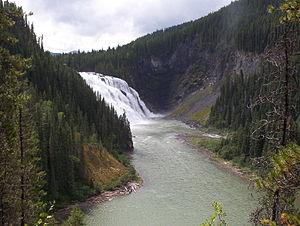
Les forêts montagneuses du centre de la Colombie-Britannique sont une écorégion terrestre nord-américaine du type Forêts de conifères tempérées du World Wildlife Fund.